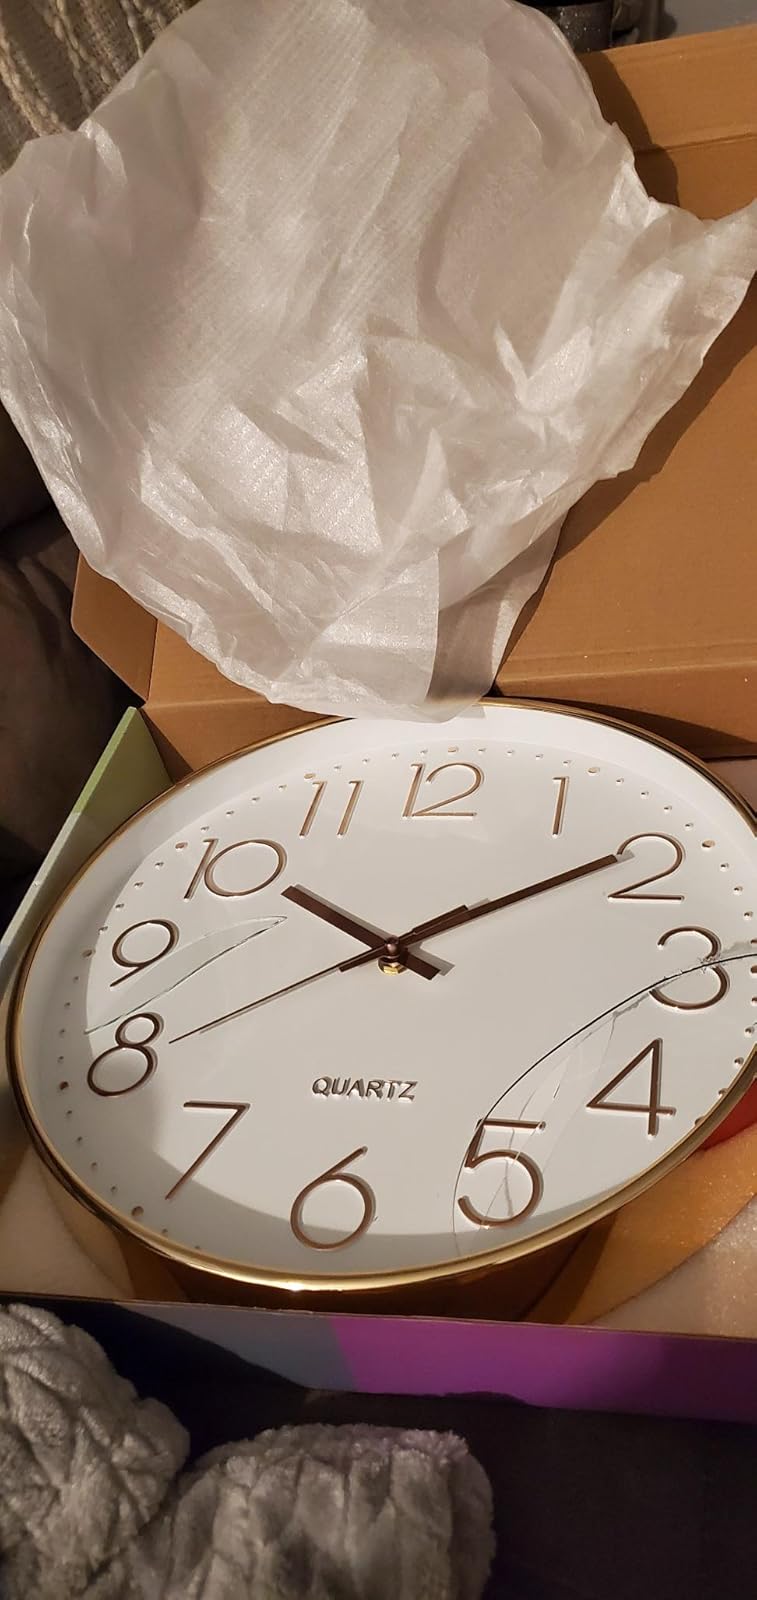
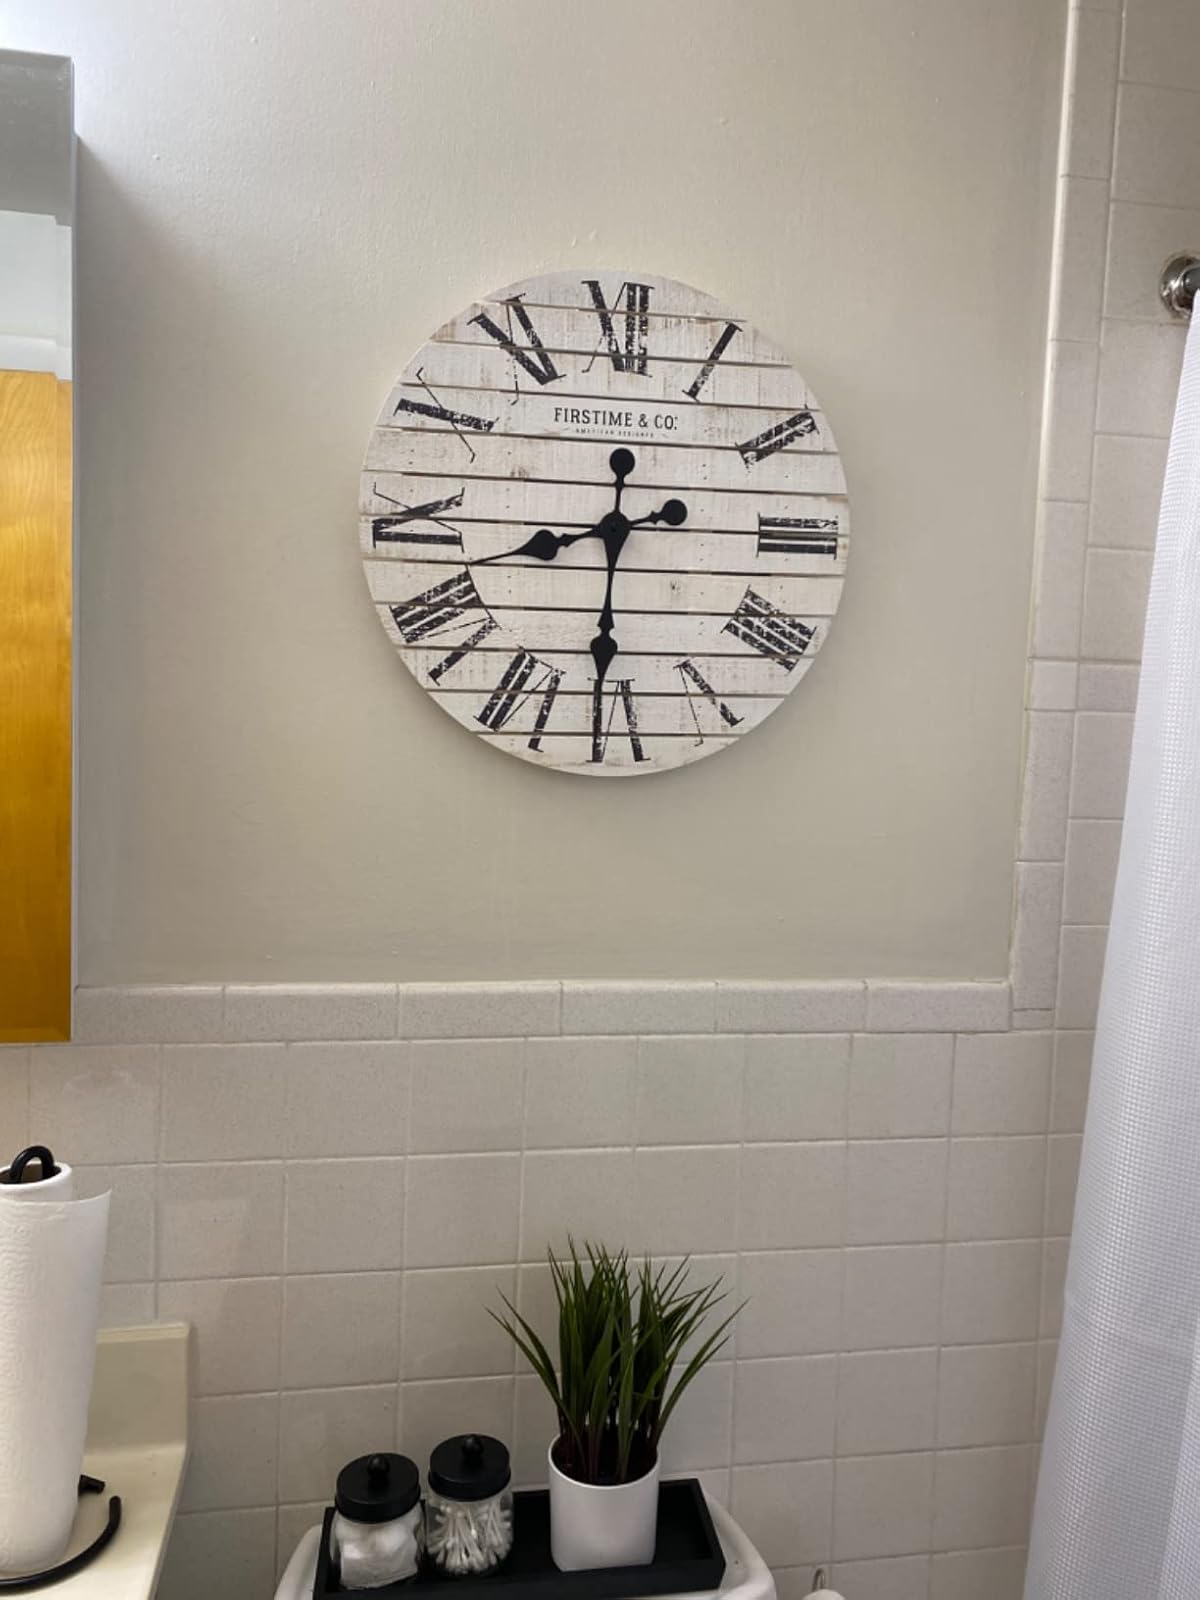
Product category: clock
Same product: no